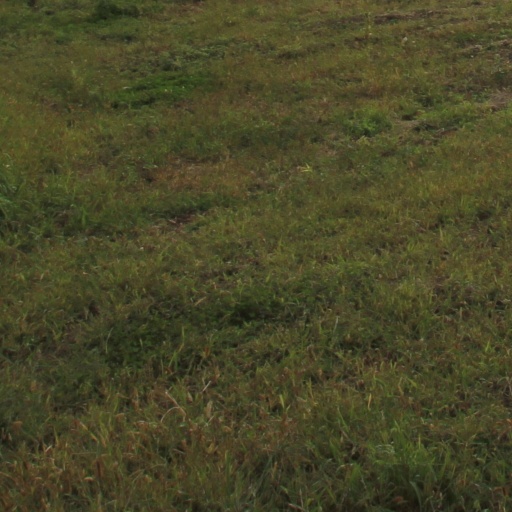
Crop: grape